Timeline of the COVID-19 pandemic in Quebec

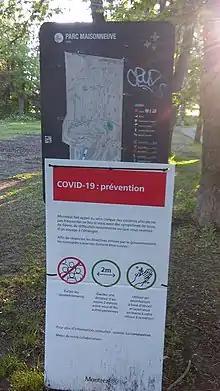
Prevention instructions at Maisonneuve Park

August 5 – A seroprevalence study of blood donors carried out by Héma-Québec shows that 3.05% of Montrealers who participated in the study had contracted COVID-19.